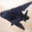
Label: airplane